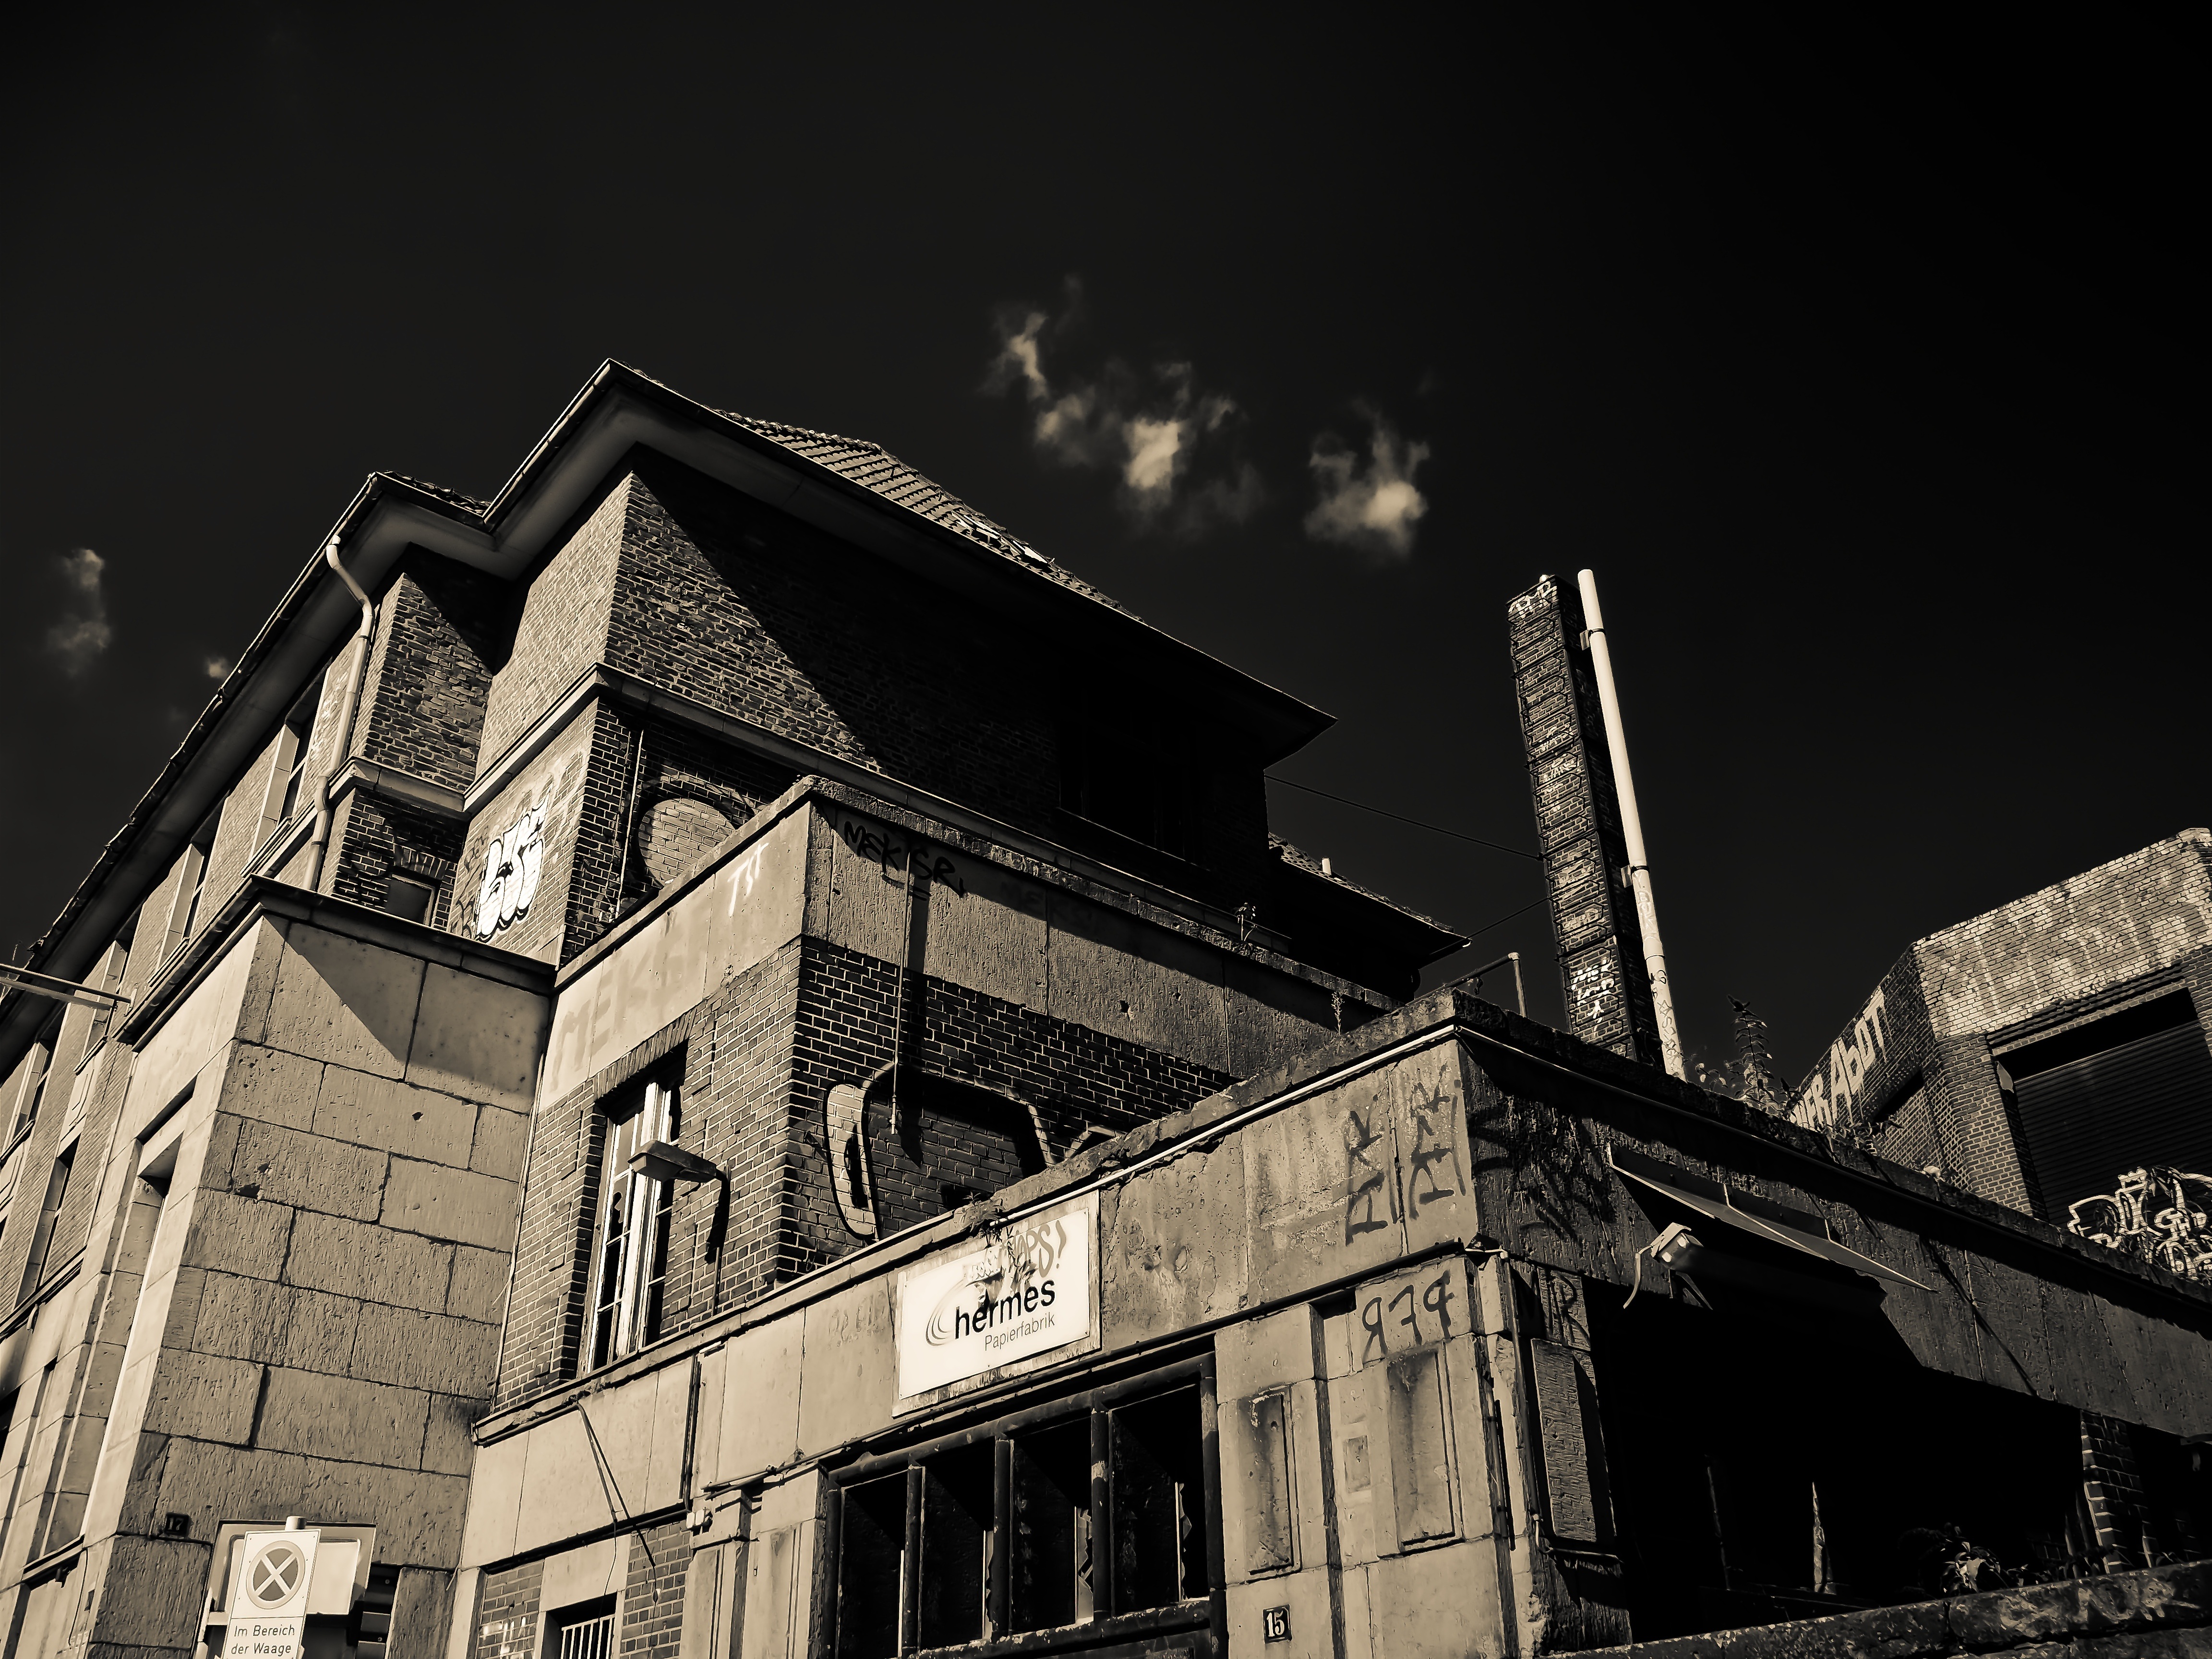
black and white, architecture, white, night, house, building, old, city, cityscape, downtown, broken, landmark, facade, factory, darkness, industry, port, ruin, black, monochrome, graffiti, black white, dilapidated, leave, industrial plant, lost places, pforphoto, factory building, lapsed, old factory, dusseldorf, urban area, monochrome photography, human settlement